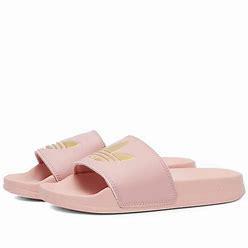
Brand: Adidas
Model: Adilette Lite